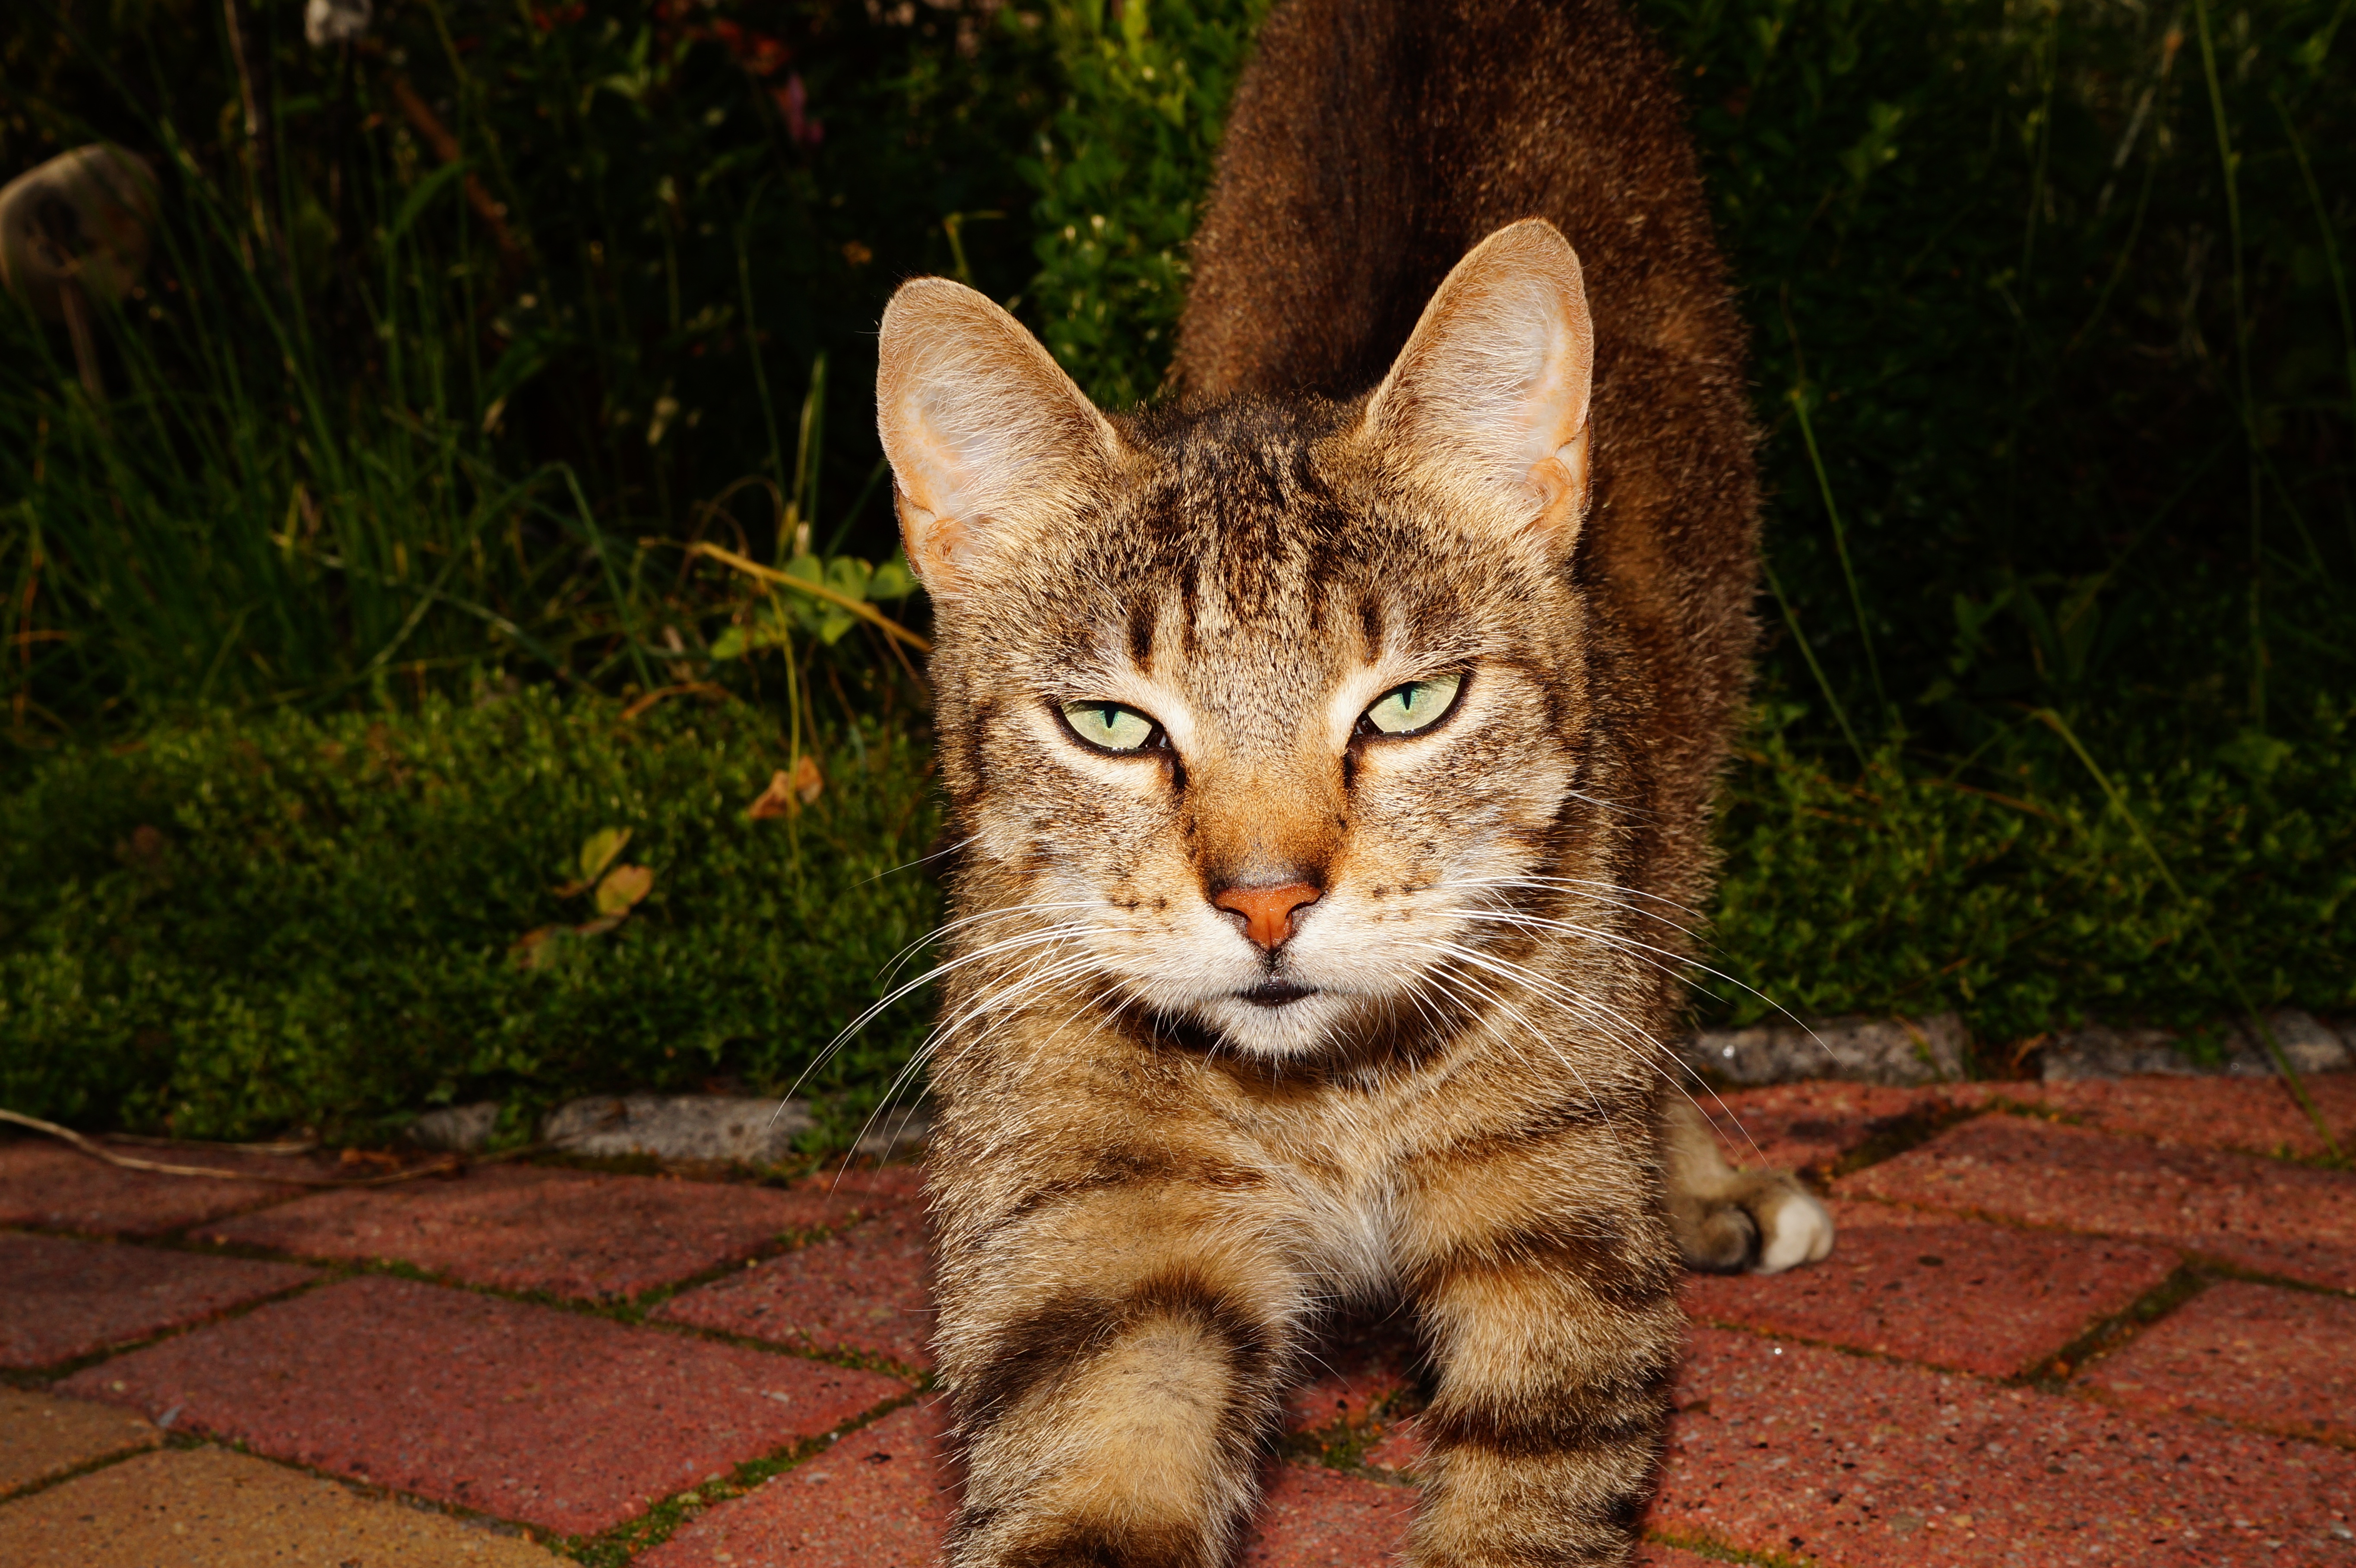
cute, fur, cat, mammal, fauna, striped, whiskers, savannah, adidas, vertebrate, curious, hungry, cat face, cat's eyes, tabby cat, bengal, european shorthair, wild cat, small to medium sized cats, cat like mammal, domestic short haired cat, pixie bob, rusty spotted cat